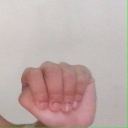
अक्षर: ठ